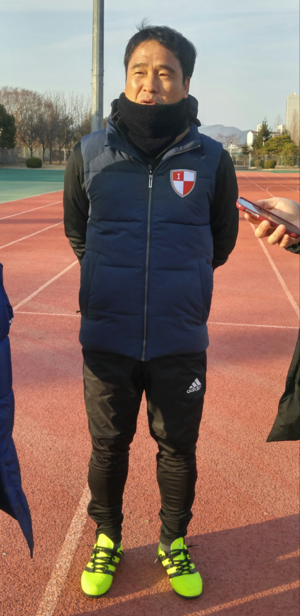
Cho Jin-ho est un joueur de football international sud-coréen, qui évoluait au poste de milieu de terrain, avant de devenir entraîneur.